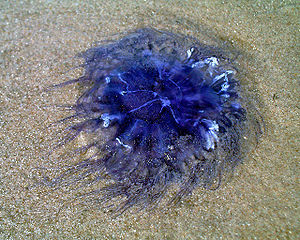
Blå brandmand
Blå brandmand på stranden ved Vejers.